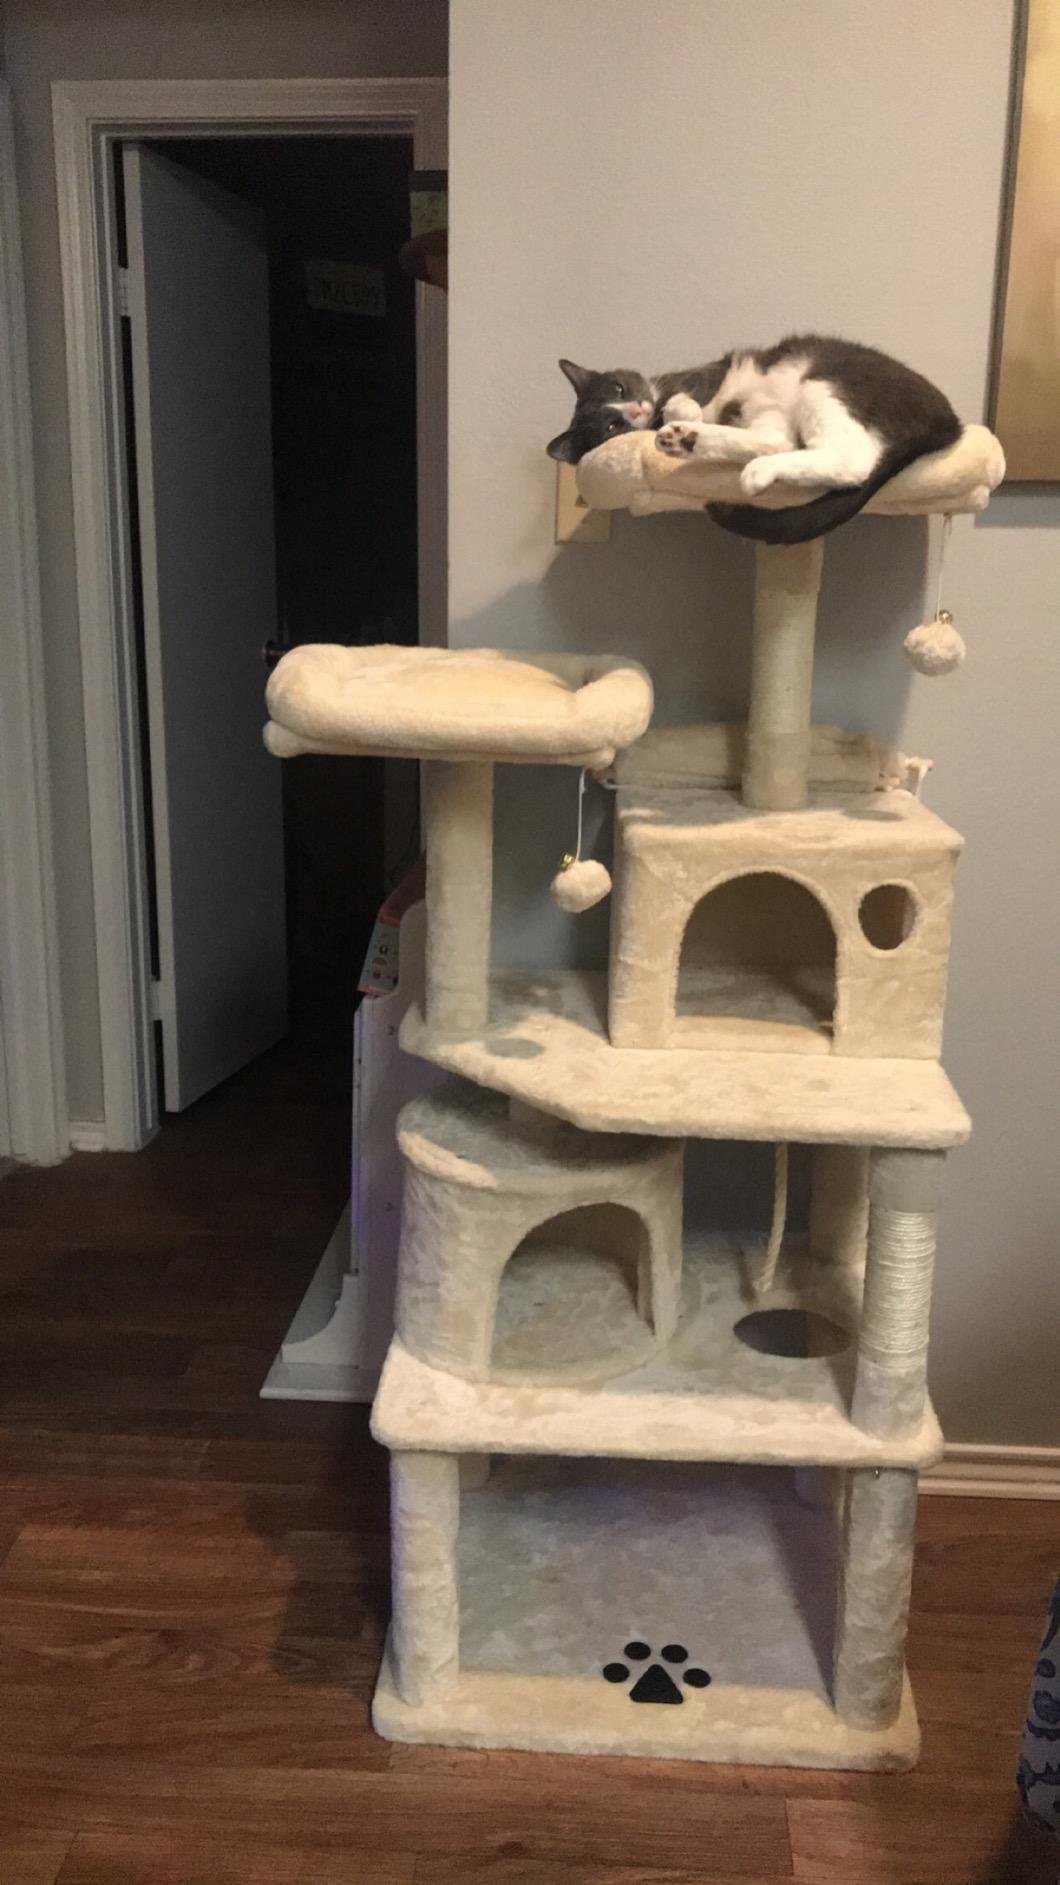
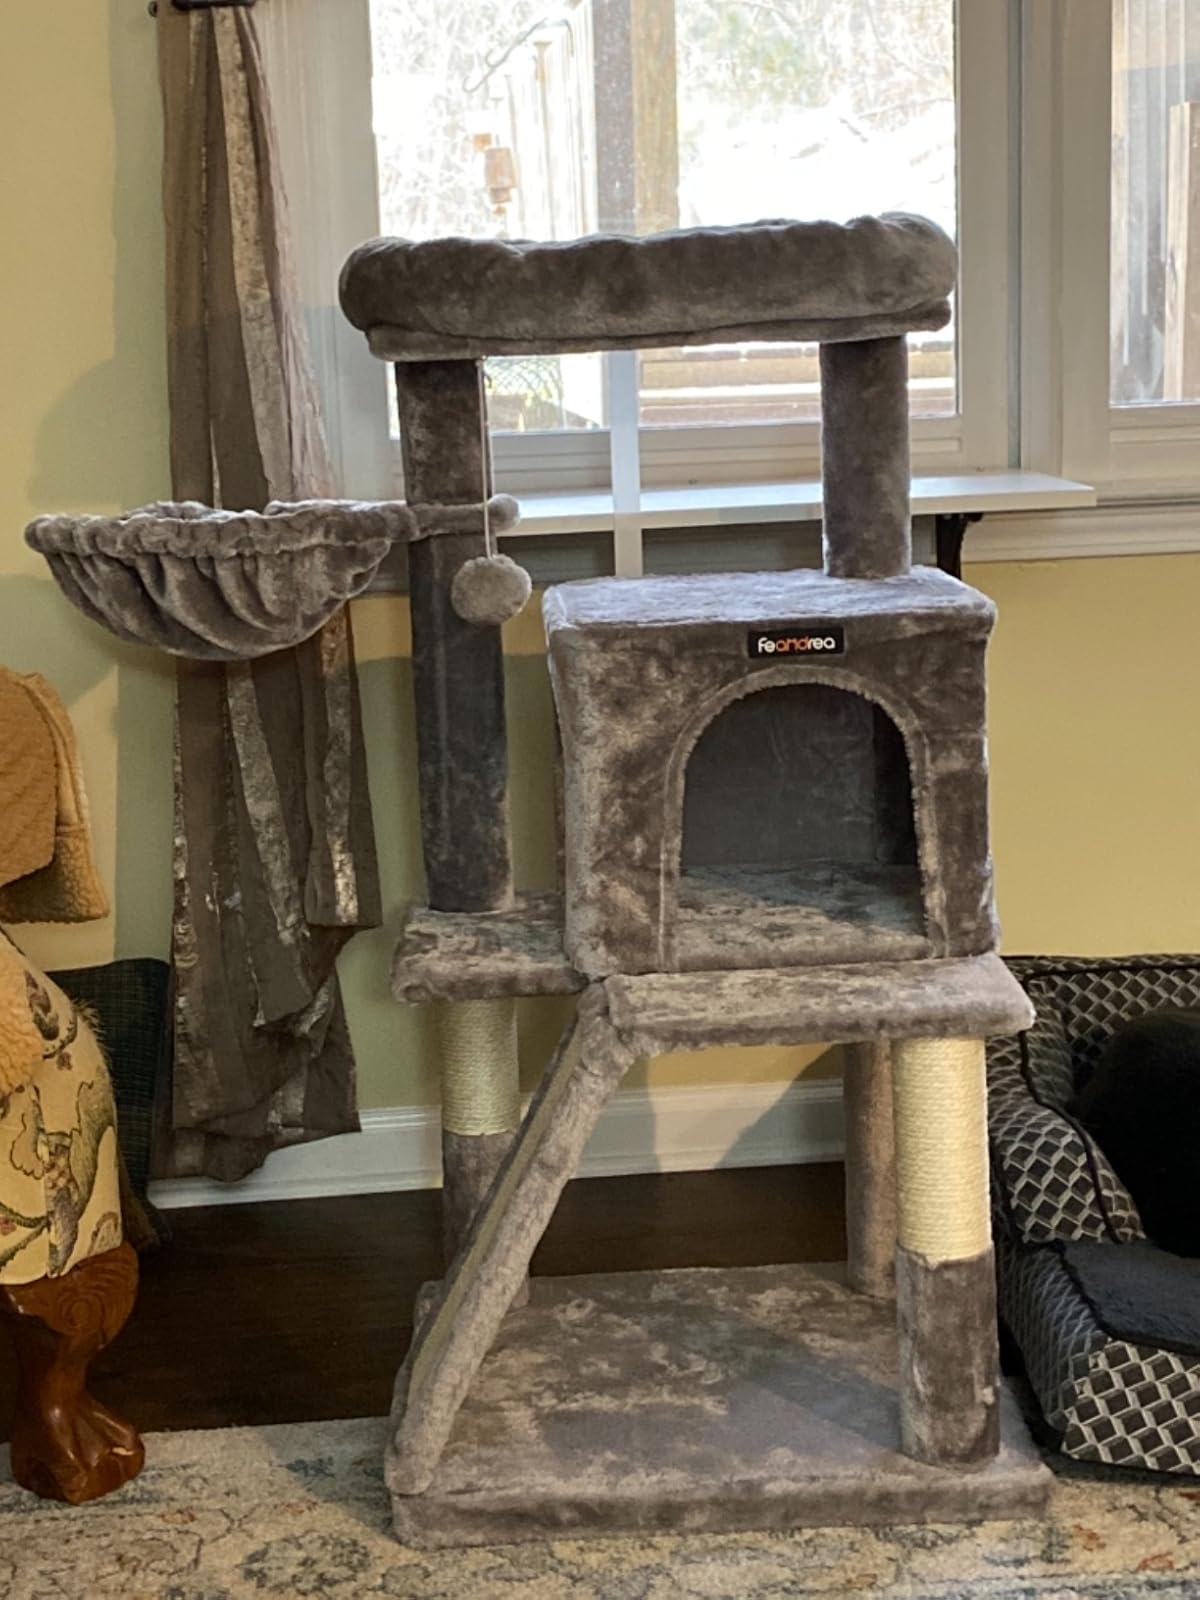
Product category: items_cat tree
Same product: no